Glückshaus

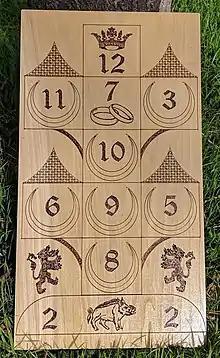
Wooden Glückshaus board with pyrographic artwork

Glückshaus "(House of Fortune)" is a gambling dice game for multiple players. It is played with two dice on a numbered board. The name was coined in the 1960s by Erwin Glonnegger who also created the modern design of the board by merging older dice games with a staking board for a card game.